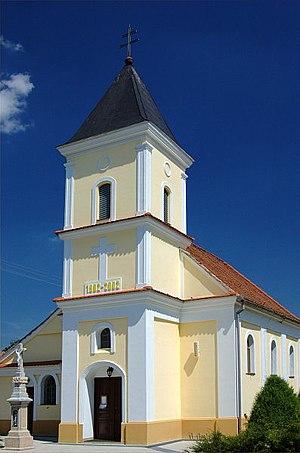
Dubovce est un village de Slovaquie situé dans la région de Trnava.